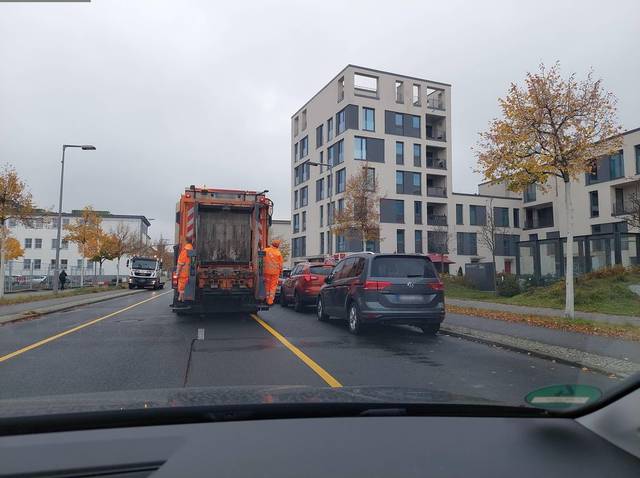
Region: Germany
Coordinates: 52.435, 13.531